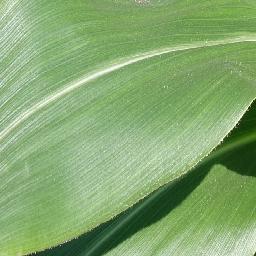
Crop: corn
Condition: (maize)_healthy